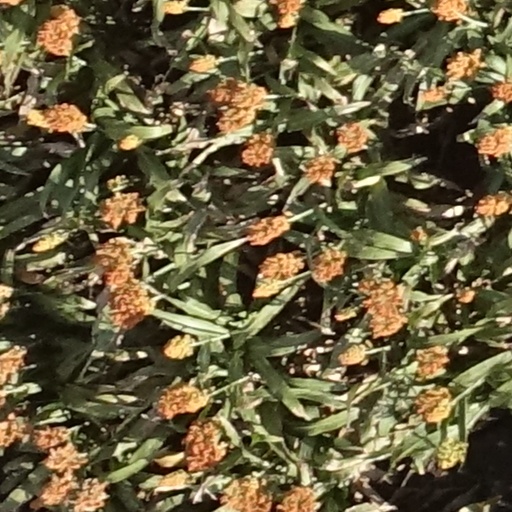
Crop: sorghum